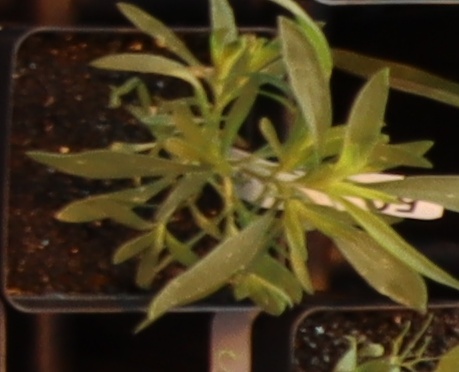
Label: Kochia